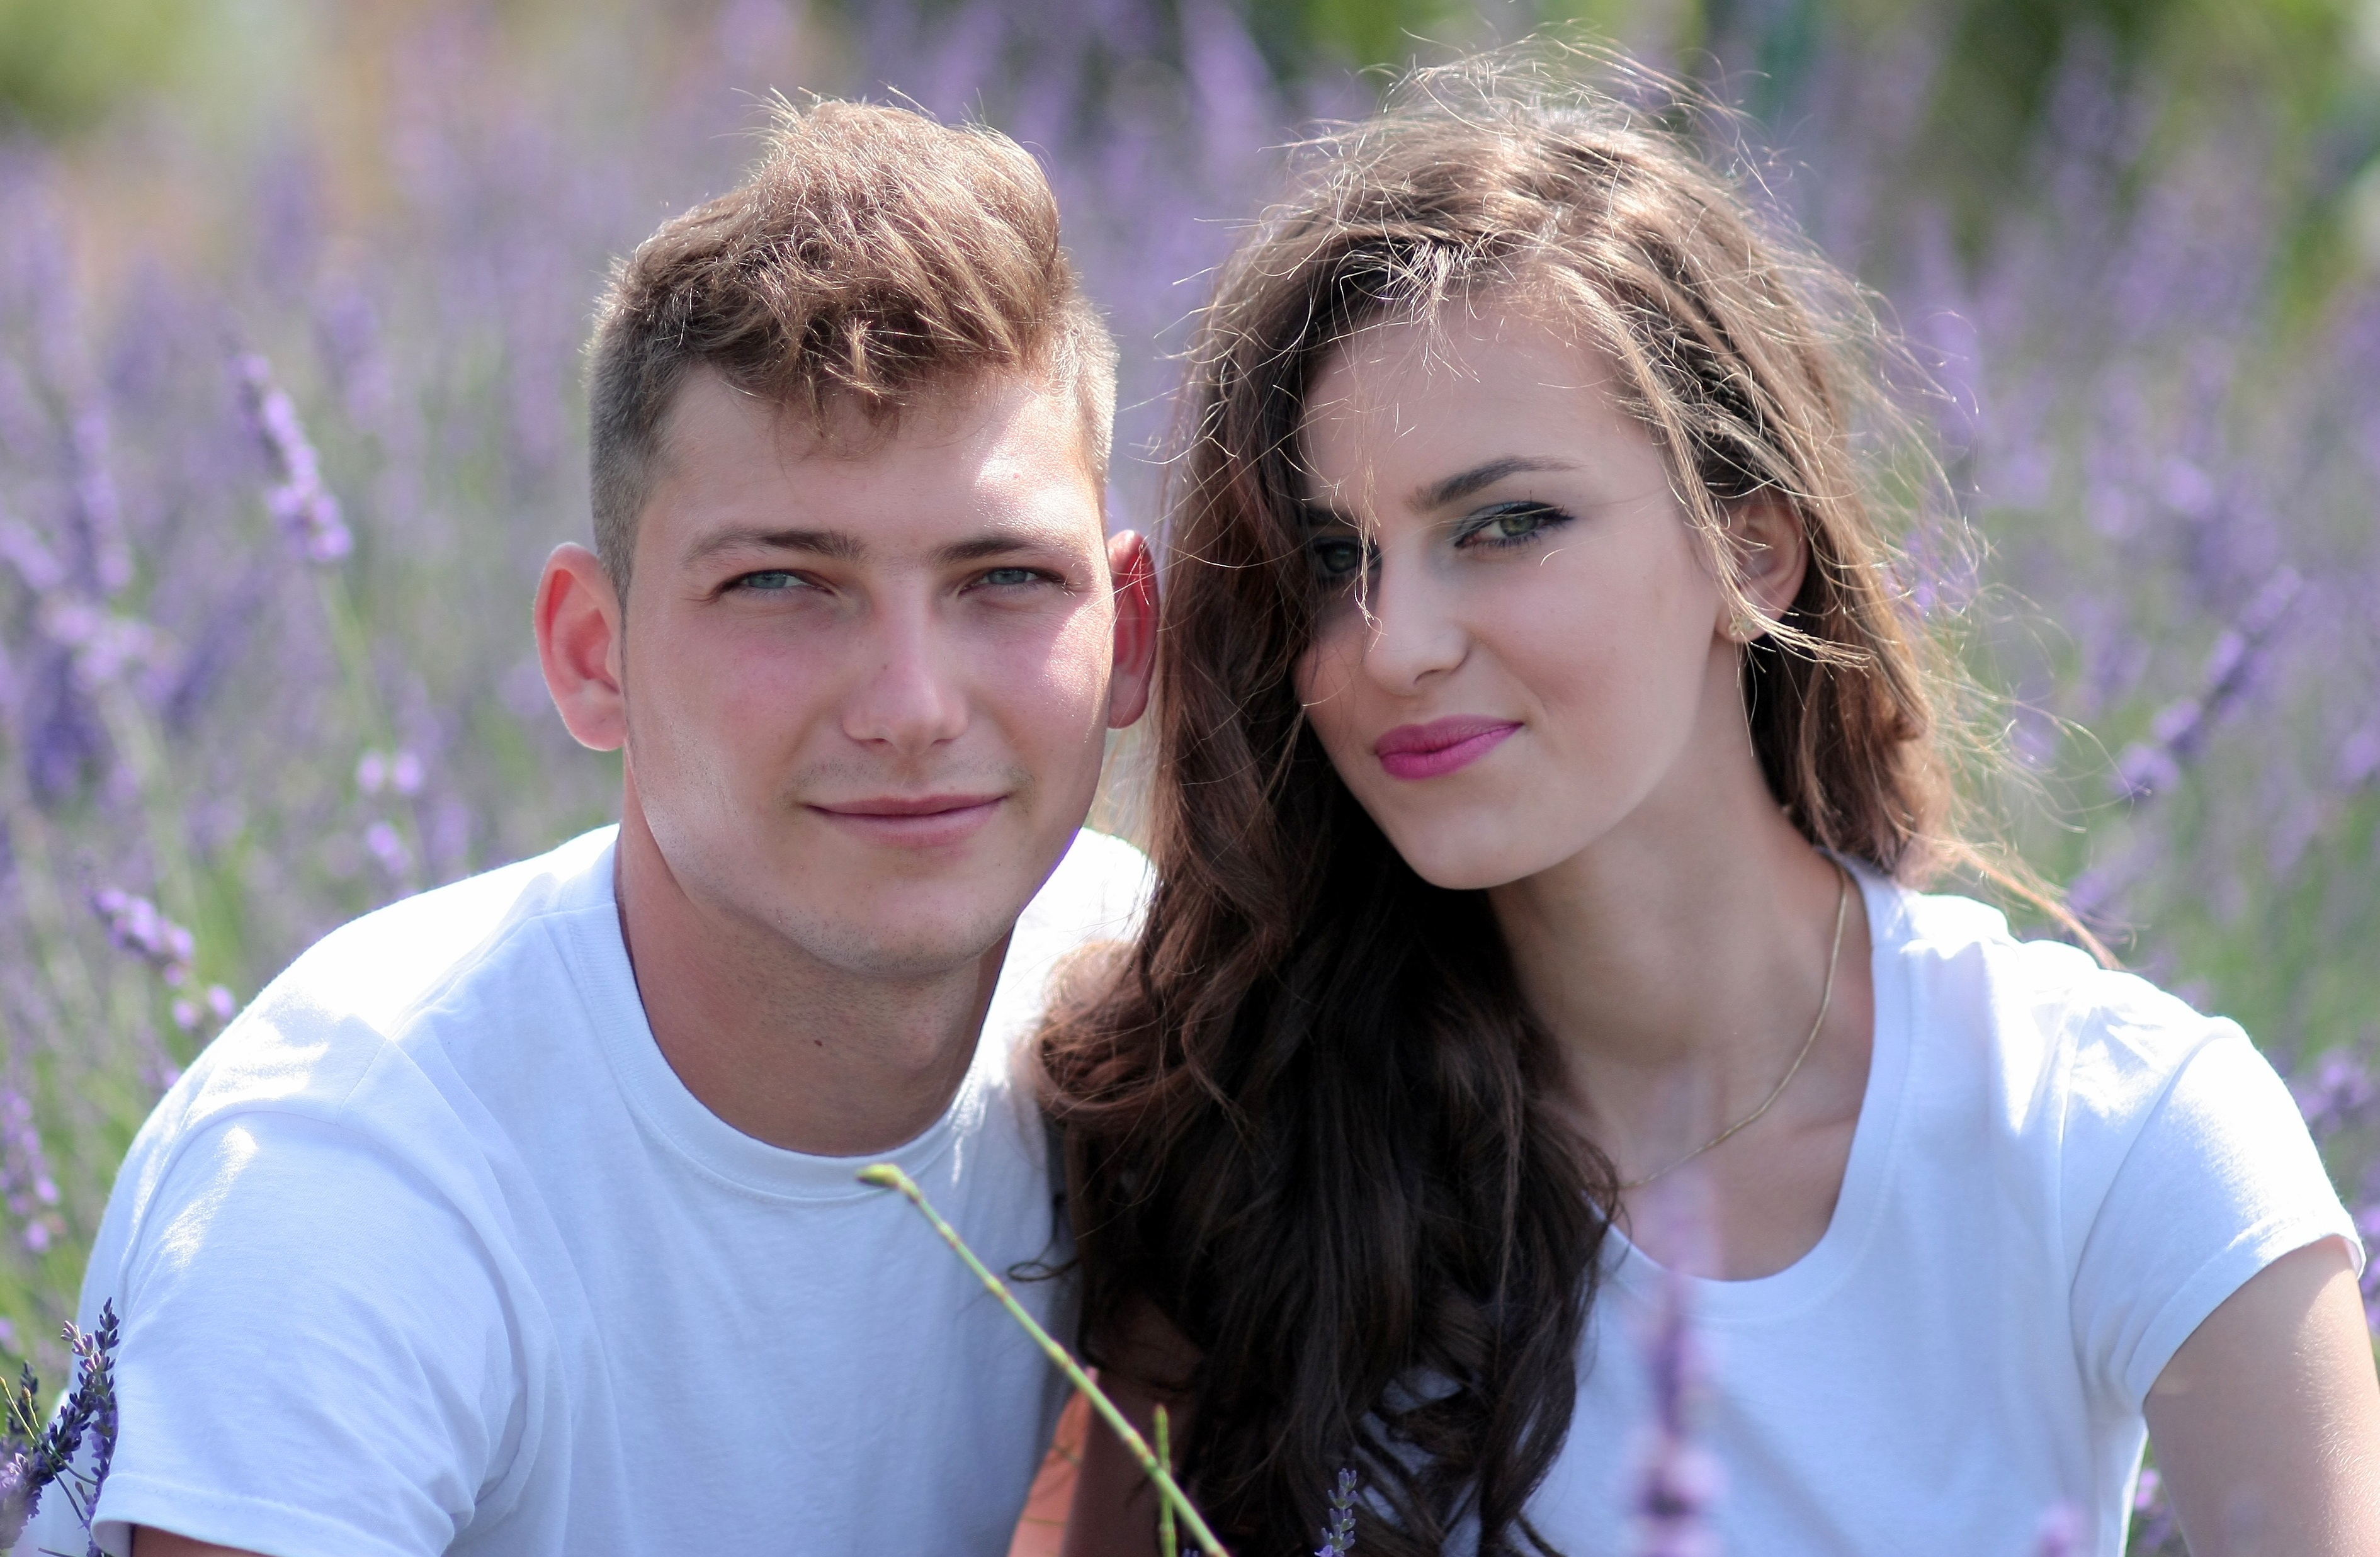
person, people, girl, woman, flower, boy, love, portrait, spring, couple, romance, facial expression, season, lavender, smile, family, happiness, beauty, portrait photography